Sky position (RA, Dec in degrees): 186.407, 6.486
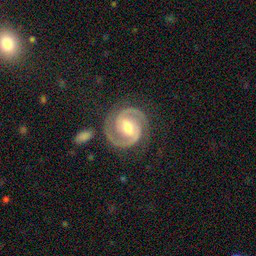
Galaxy morphology: Barred Spiral Galaxies